Question: Please indicate a possible affordance area of the hold_scissors that can be used for holding
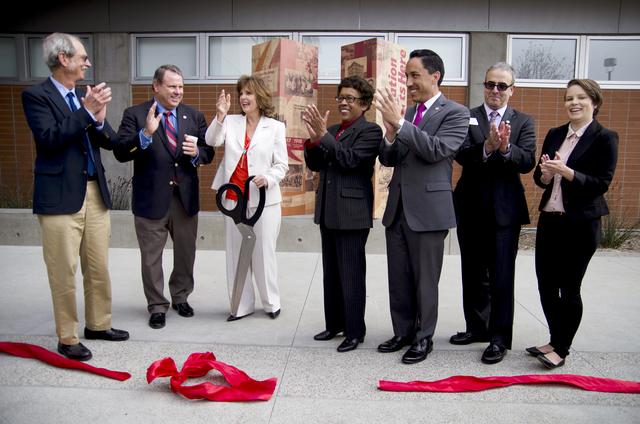
Answer: [214.5, 170.5, 265.5, 229.5]